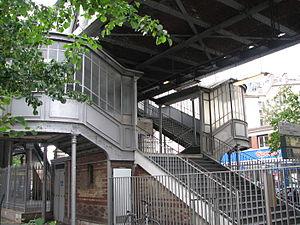
Escaliers de la station de métro parisien Sèvres Lecourbe
Sèvres - Lecourbe est une station de la ligne 6 du métro de Paris, située dans le 15ᵉ arrondissement de Paris.